Solano Town Center

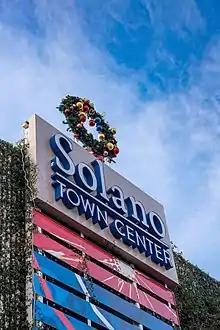
Solano Town Center sign

Solano Town Center, formerly Westfield Solano and Solano Mall, and colloquially known as the Fairfield Mall, is a shopping mall in Fairfield, California, United States, with over 125 stores, multiple restaurants and dining options. The mall is located on Travis Boulevard, one block east of I-80 off the Travis Boulevard exit. Solano Town Center is owned by Starwood Retail Partners and is leased and managed by Spinoso Real Estate Group.